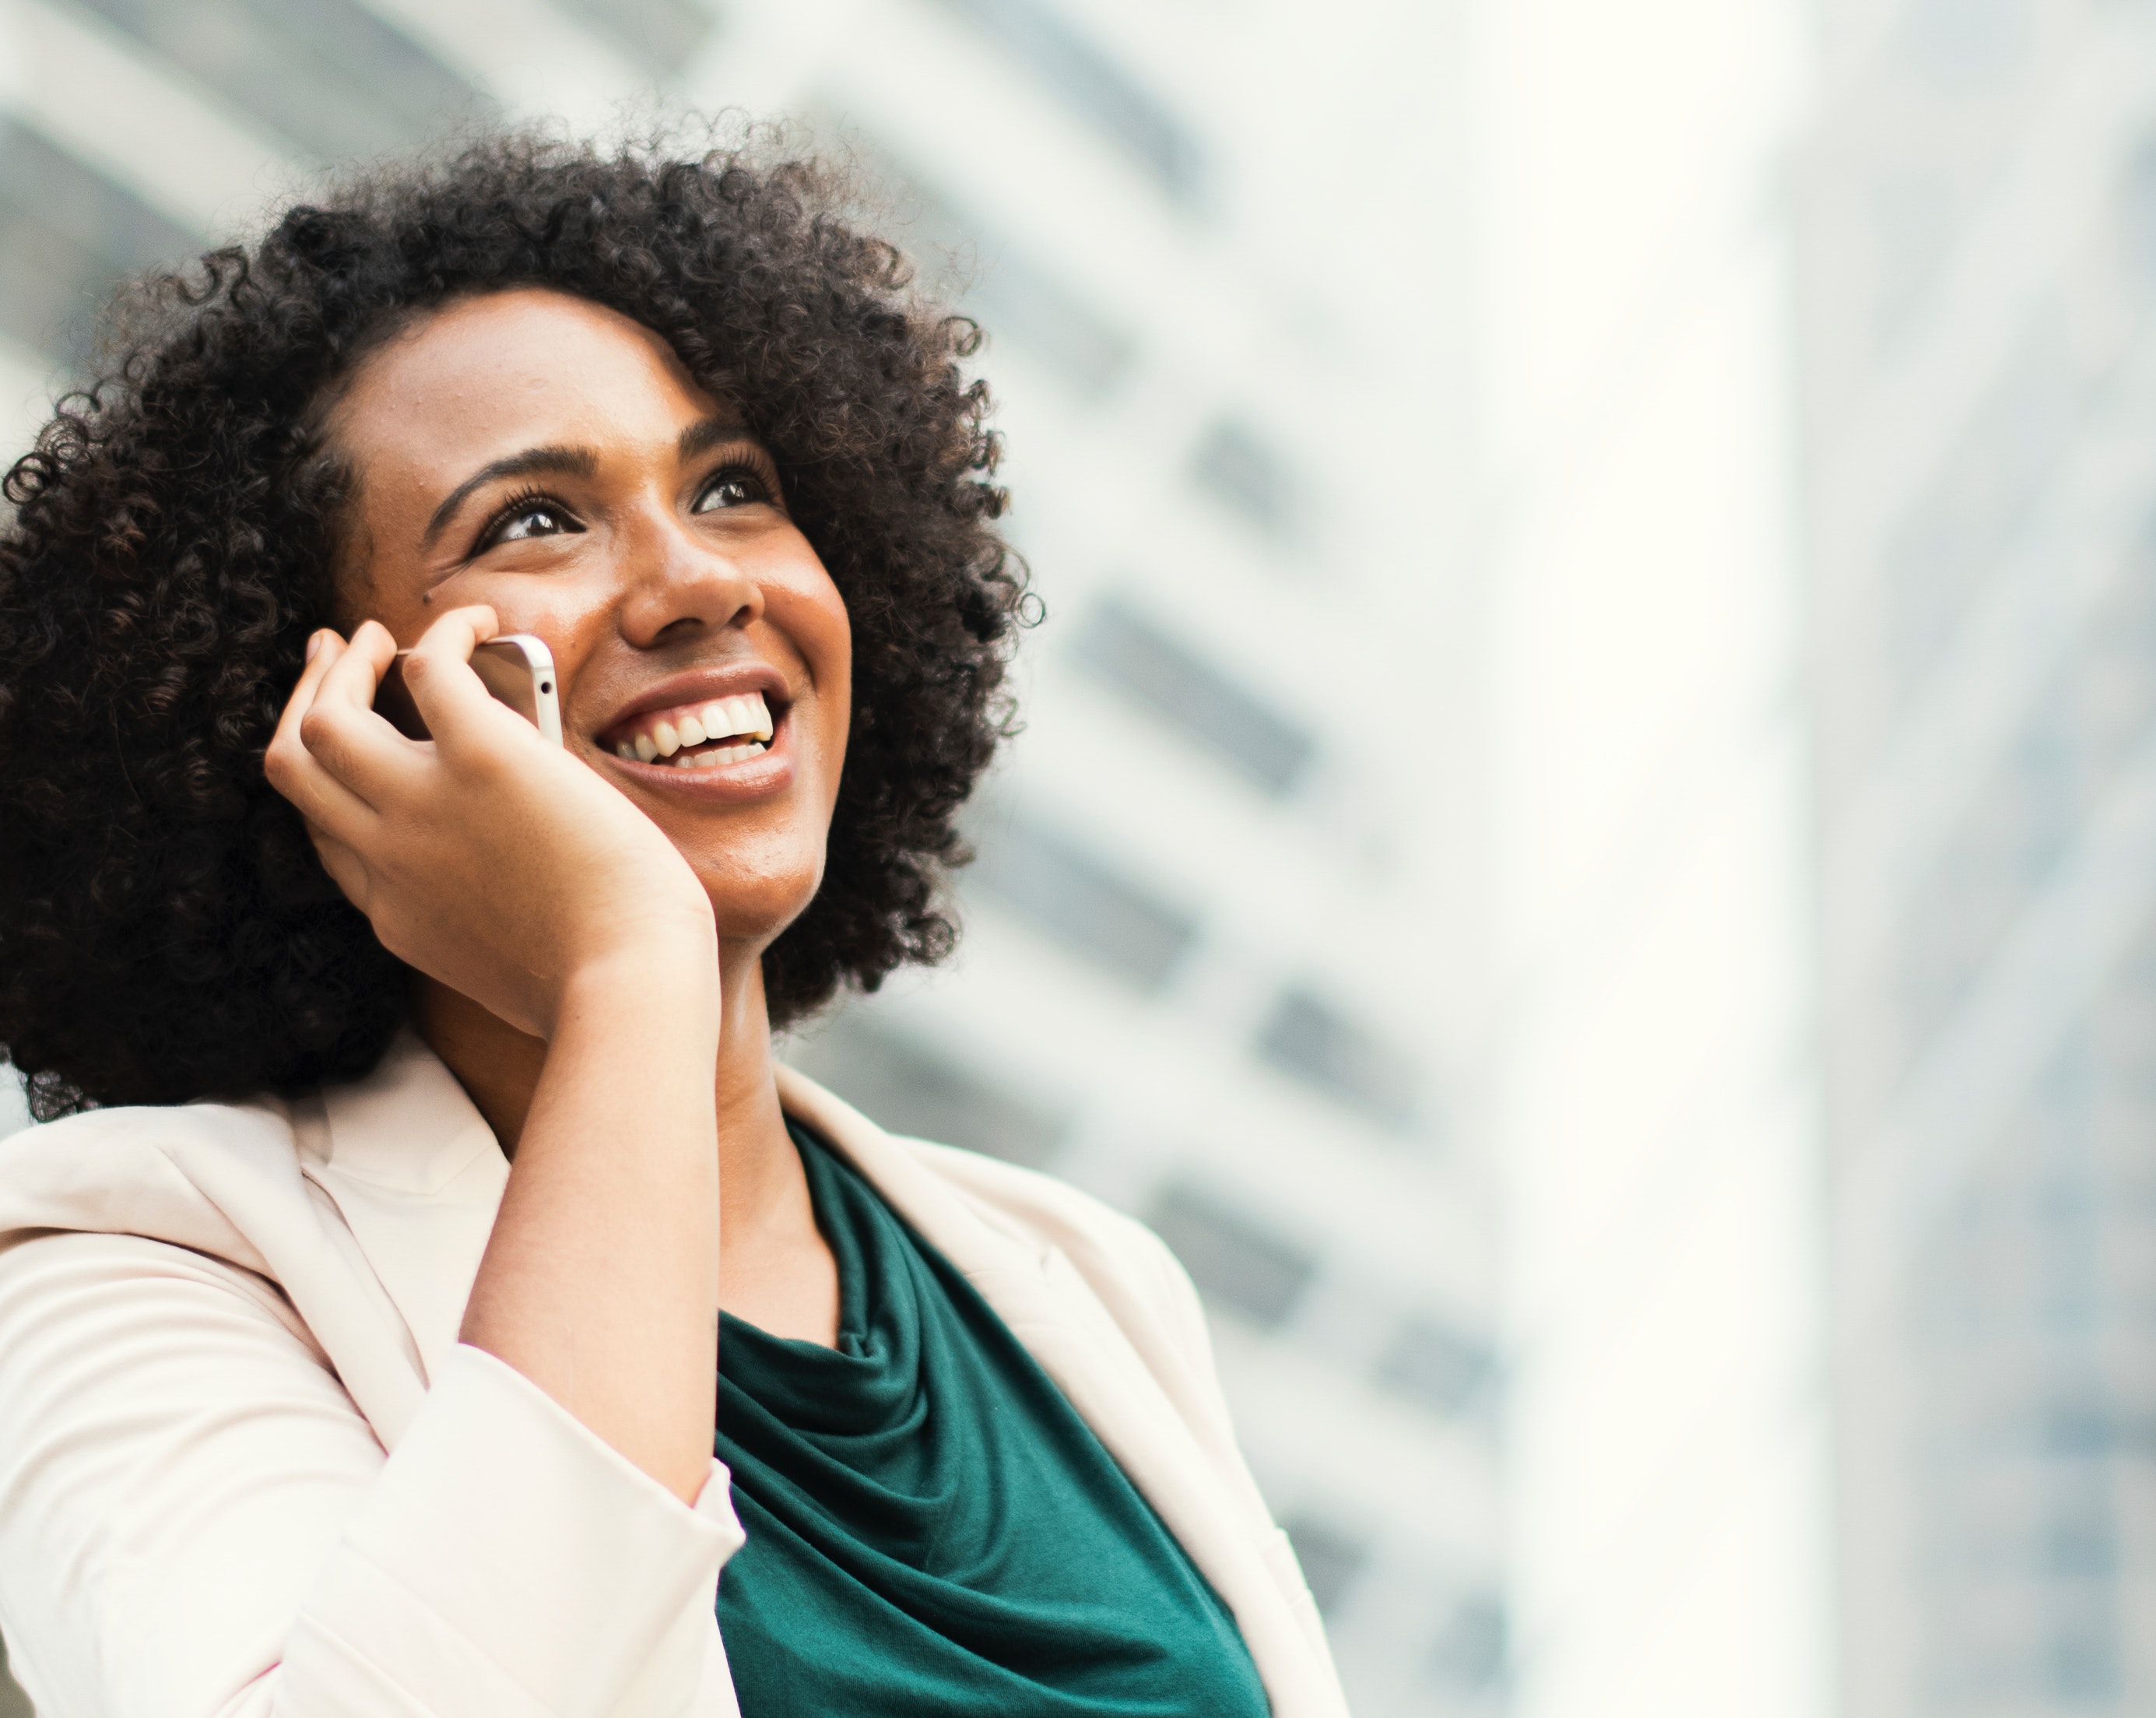
hair, facial expression, skin, hairstyle, beauty, smile, fun, happy, eye, cool, human, photography, mouth, afro, black hair, laugh, photo shoot, gesture, ear, portrait photography, tooth, portrait